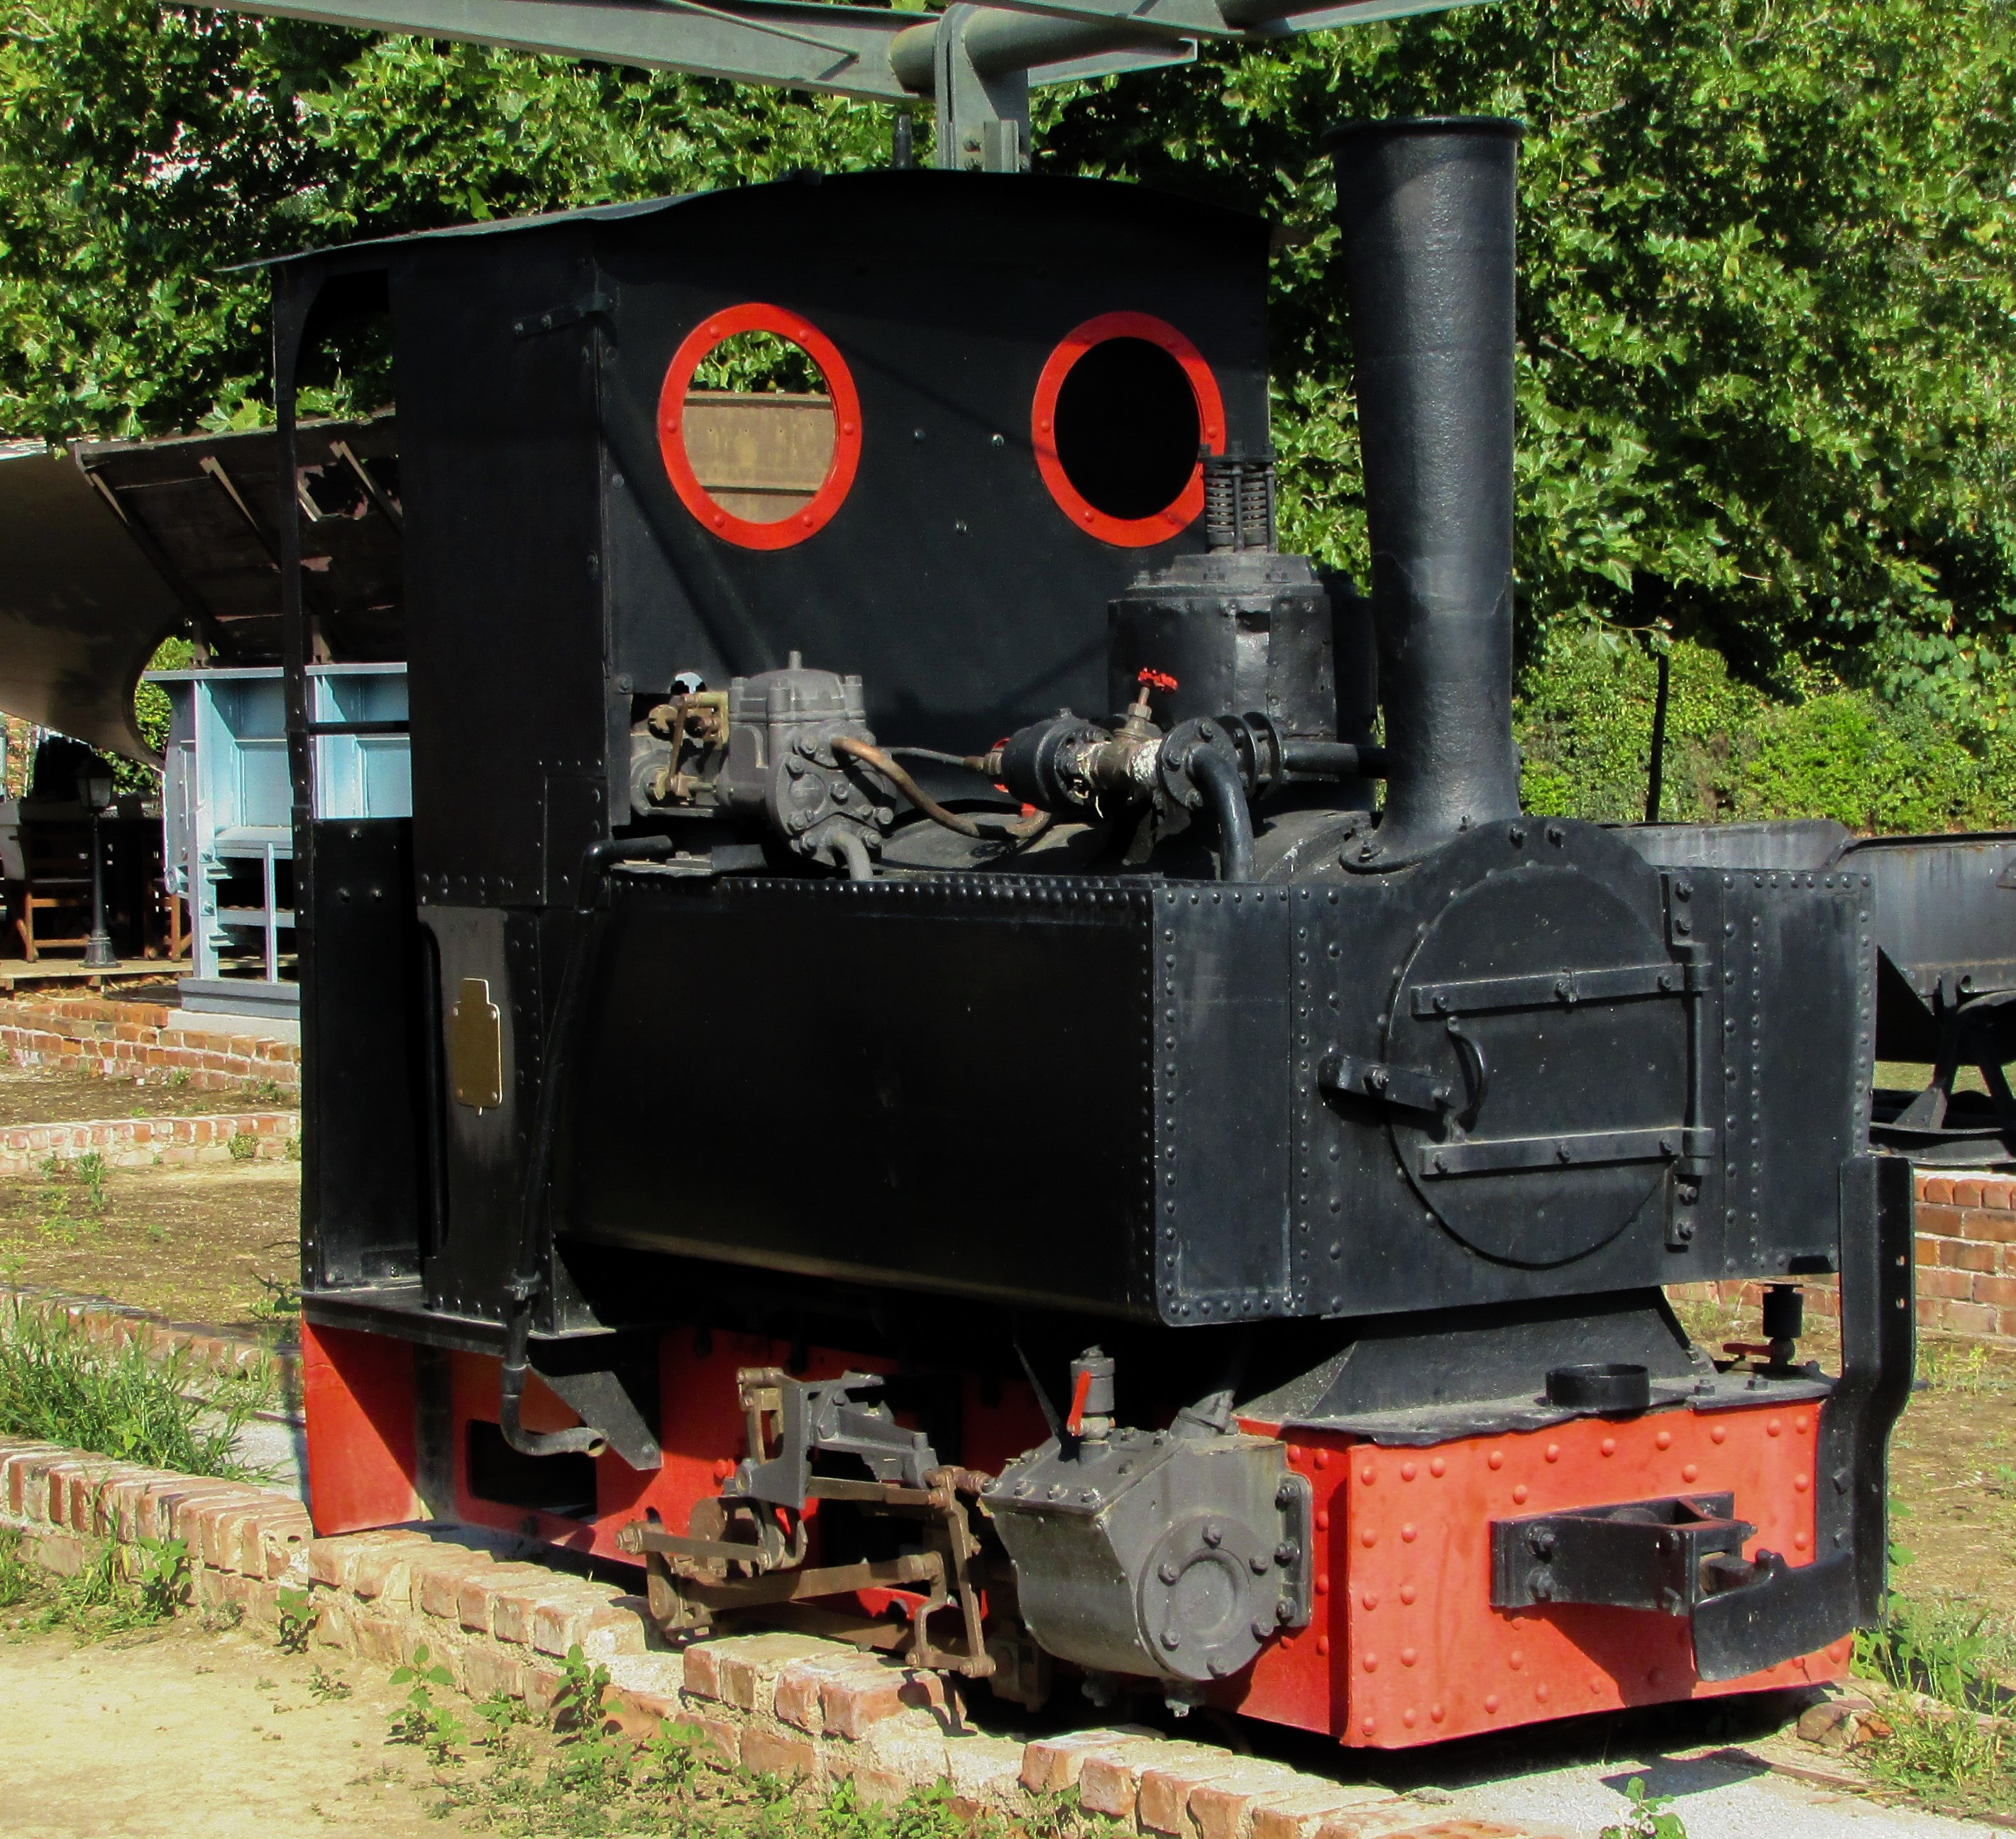
building, train, asphalt, transport, vehicle, museum, industrial, locomotive, engine, greece, steam engine, restoration, rail transport, old factory, reuse, volos, land vehicle, brick factory, tsalapatas museum, rolling stock, automotive engine part